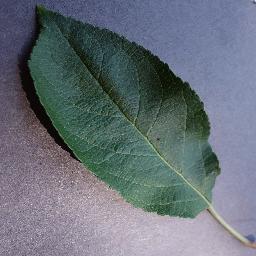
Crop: apple
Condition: healthy